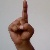
The image shows a hand gesture representing the letter 'D' in Indian Sign Language.